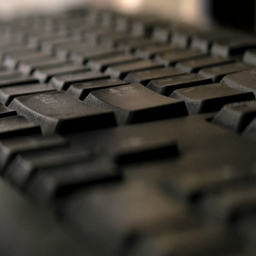
man 's hands type the text on the black keyboard .